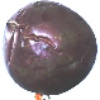
Label: Passion Fruit 1